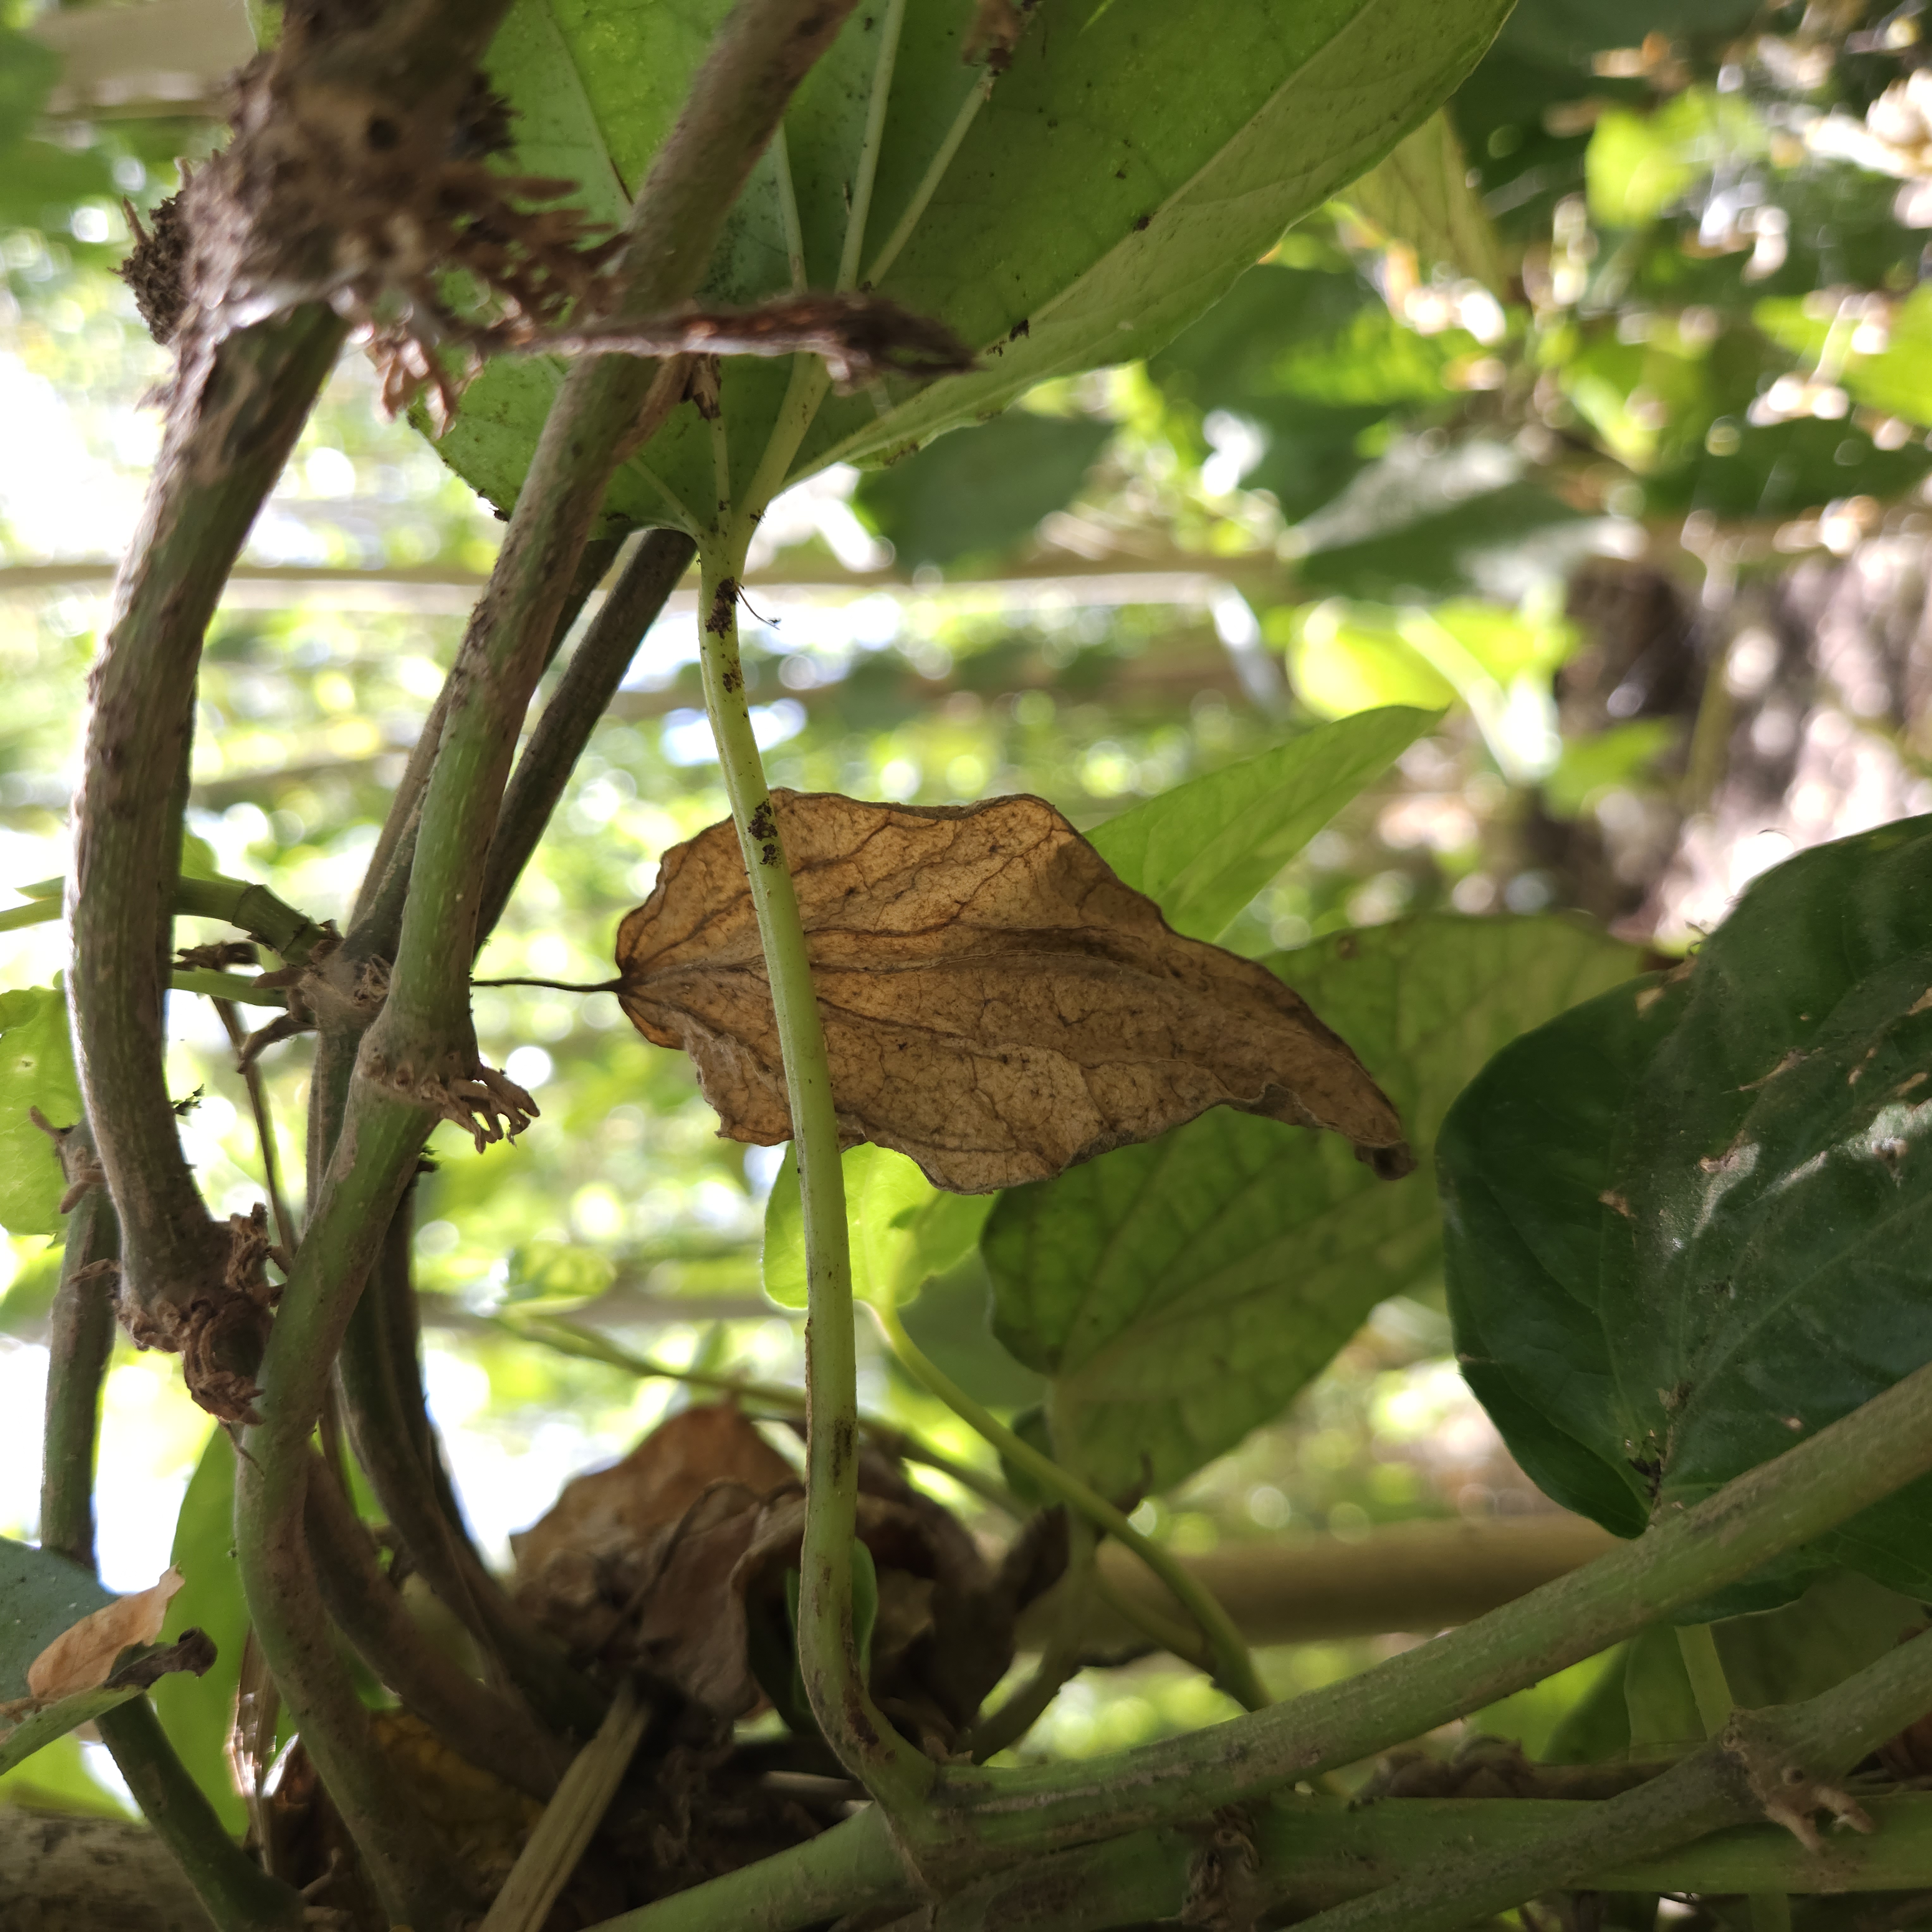
Label: Dried